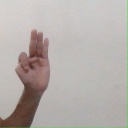
अक्षर: भ